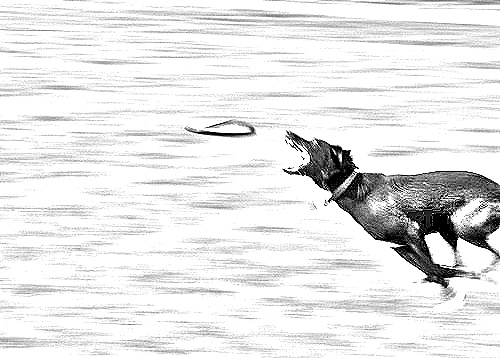
Portrait style: Sketch Portrait